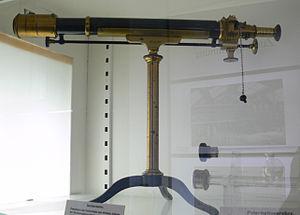
Un saccharimètre est un instrument de mesure de la concentration de sucre dans une solution.